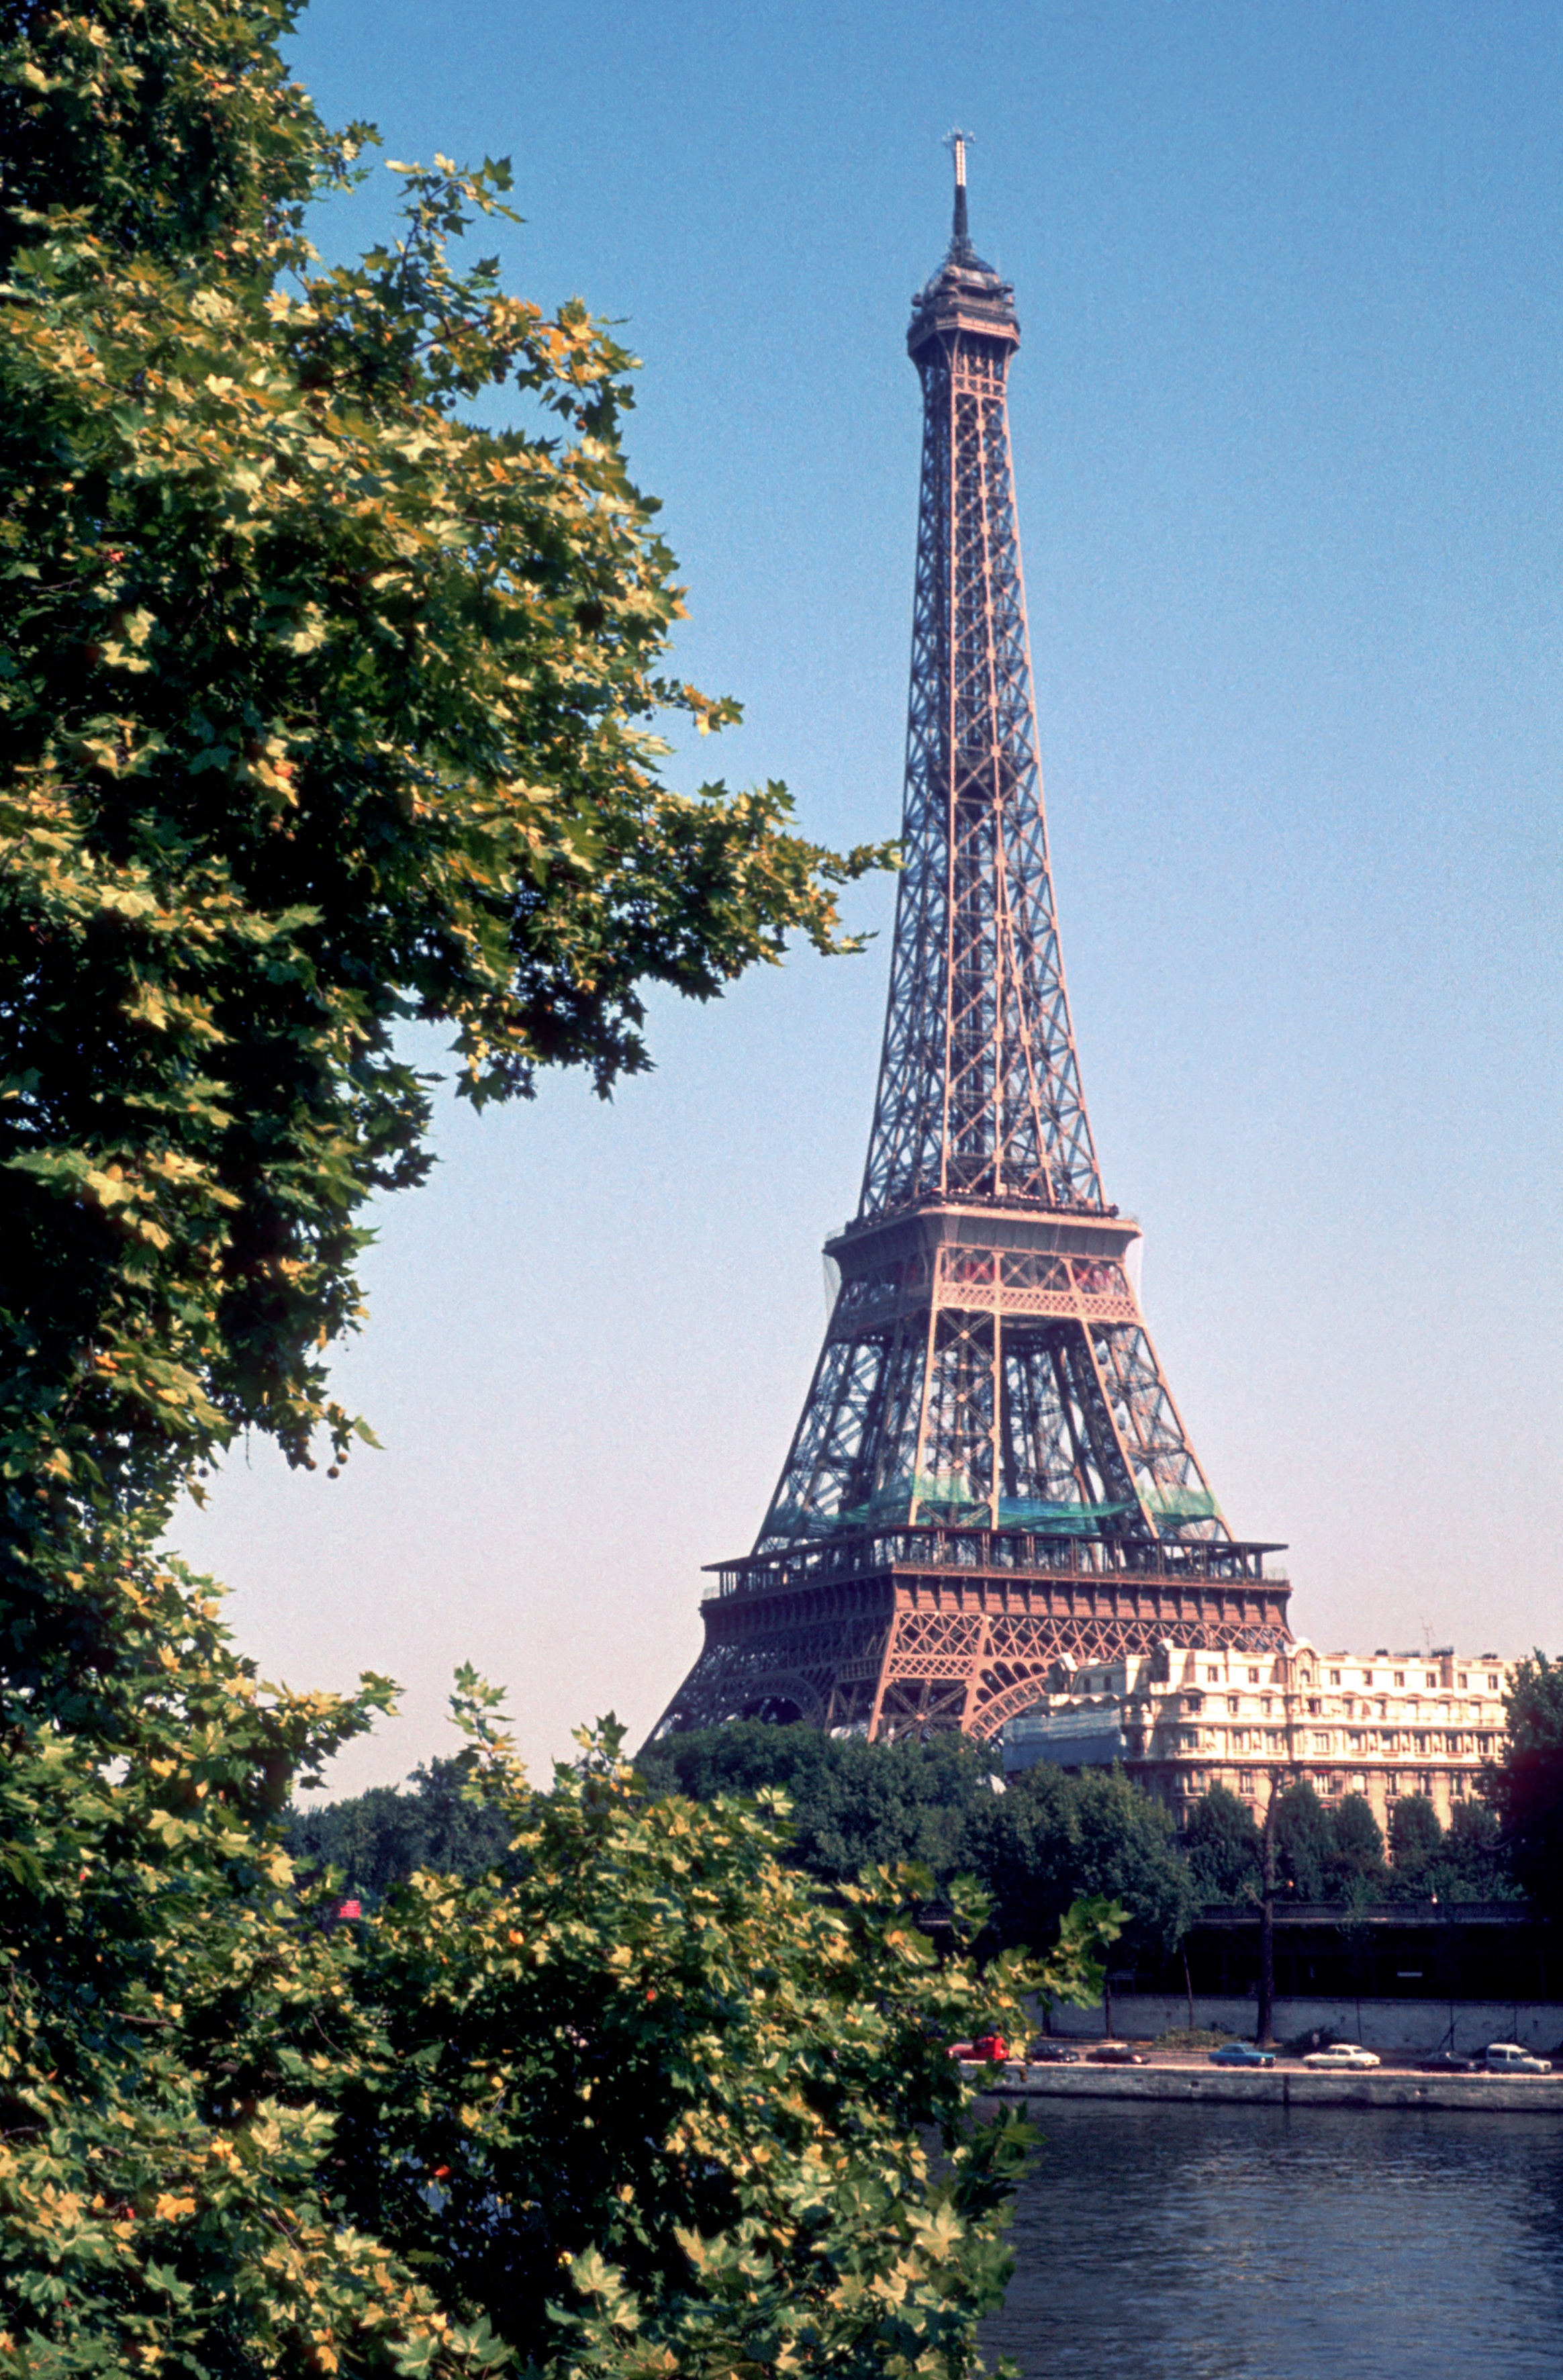
tree, architecture, eiffel tower, paris, monument, france, tower, landmark, tourism, tour eiffel, places of interest, temple, spire, pagoda, steel structure, world's fair